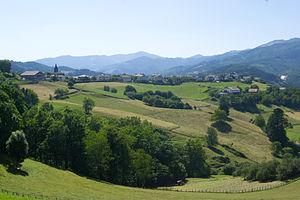
Altzo en basque ou Alzo en espagnol est une commune du Guipuscoa dans la communauté autonome du Pays basque en Espagne.